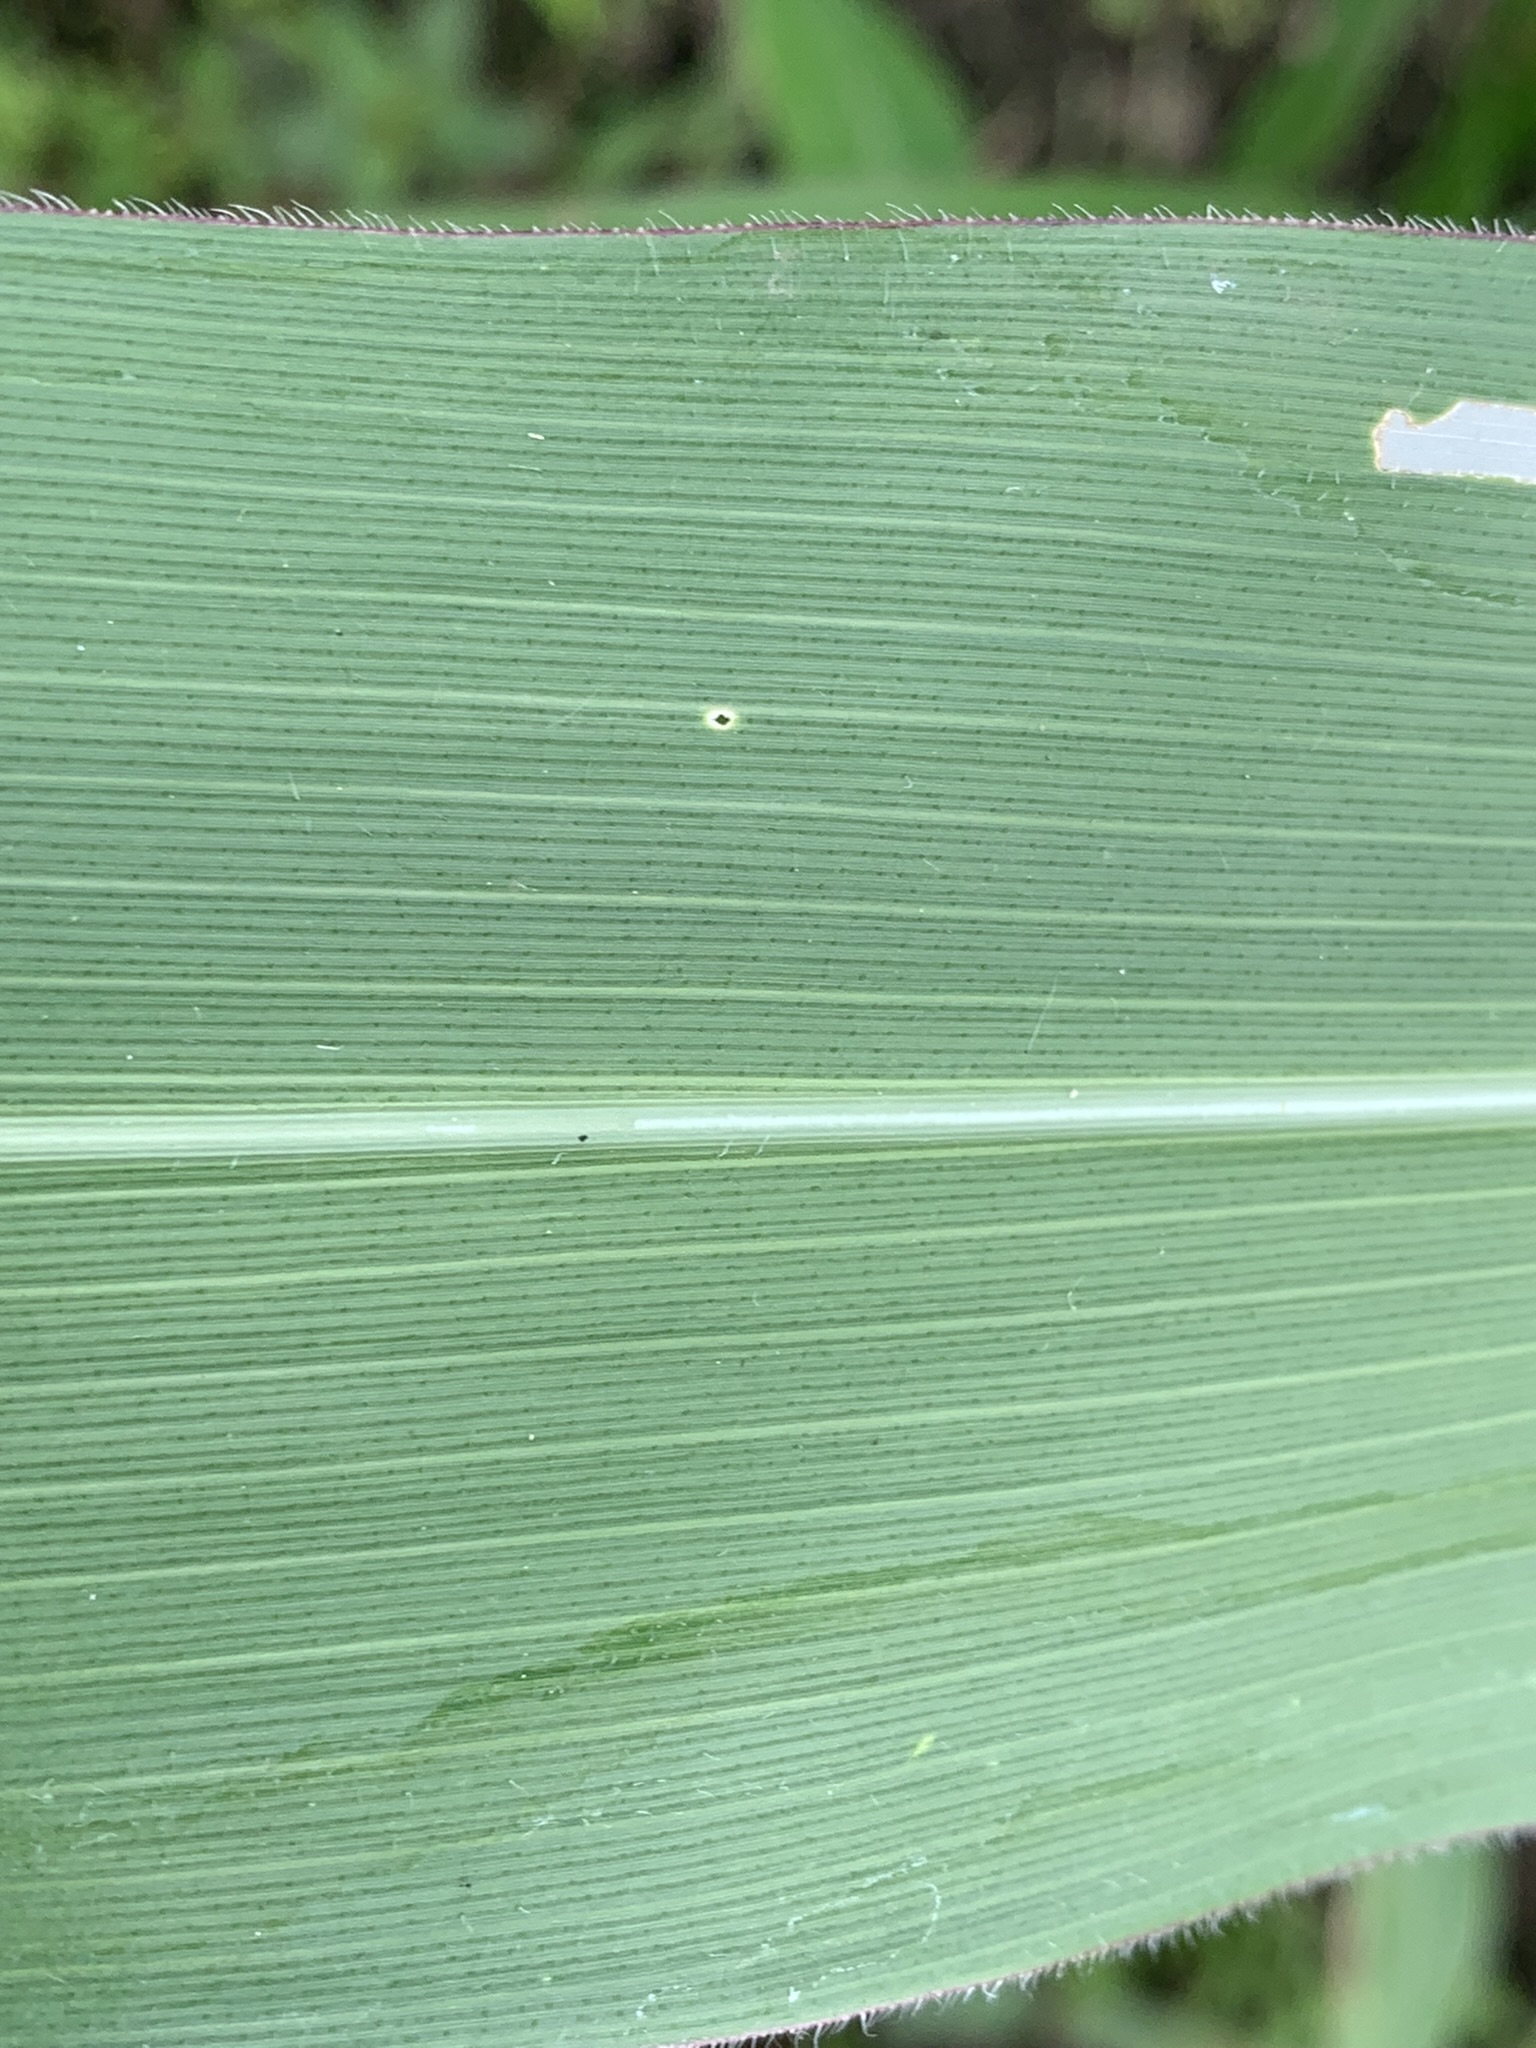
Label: Healthy